Princess Victoria Melita of Saxe-Coburg and Gotha

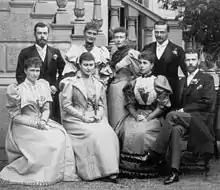
Victoria Melita with family members and in-laws: (left to right, sitting) Princess Irene, Grand Duchess Elizabeth, Victoria Melita, Grand Duke Sergei; (standing) Tsar Nicholas II, Empress Alexandra Fyodorovna, Princess Victoria and Grand Duke Ernest, Darmstadt, 1894

After her divorce, Victoria went to live with her mother at Coburg and at her house in the French Riviera. She and Ernest shared custody of Elisabeth, who spent six months of each year with each parent. Elisabeth blamed Victoria for the divorce and Victoria had a difficult time reconnecting with her daughter. Ernest wrote in his memoirs that Elisabeth hid under a sofa, crying, before one visit to her mother. The Grand Duke assured the child that her mother loved her too. Elisabeth responded, "Mama "says" she loves me, but you "do" love me." Ernest remained silent and did not correct Elisabeth's impression.